Norman Hatch

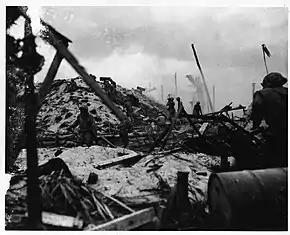
Hatch (center) photographing the action during the Battle of Tarawa in 1943

In 1939, Hatch joined the Marine Corps. Some of his cine films are now online; see External Links (below).